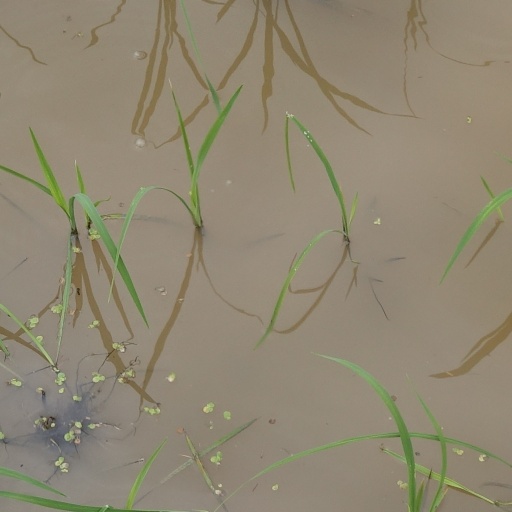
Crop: rice